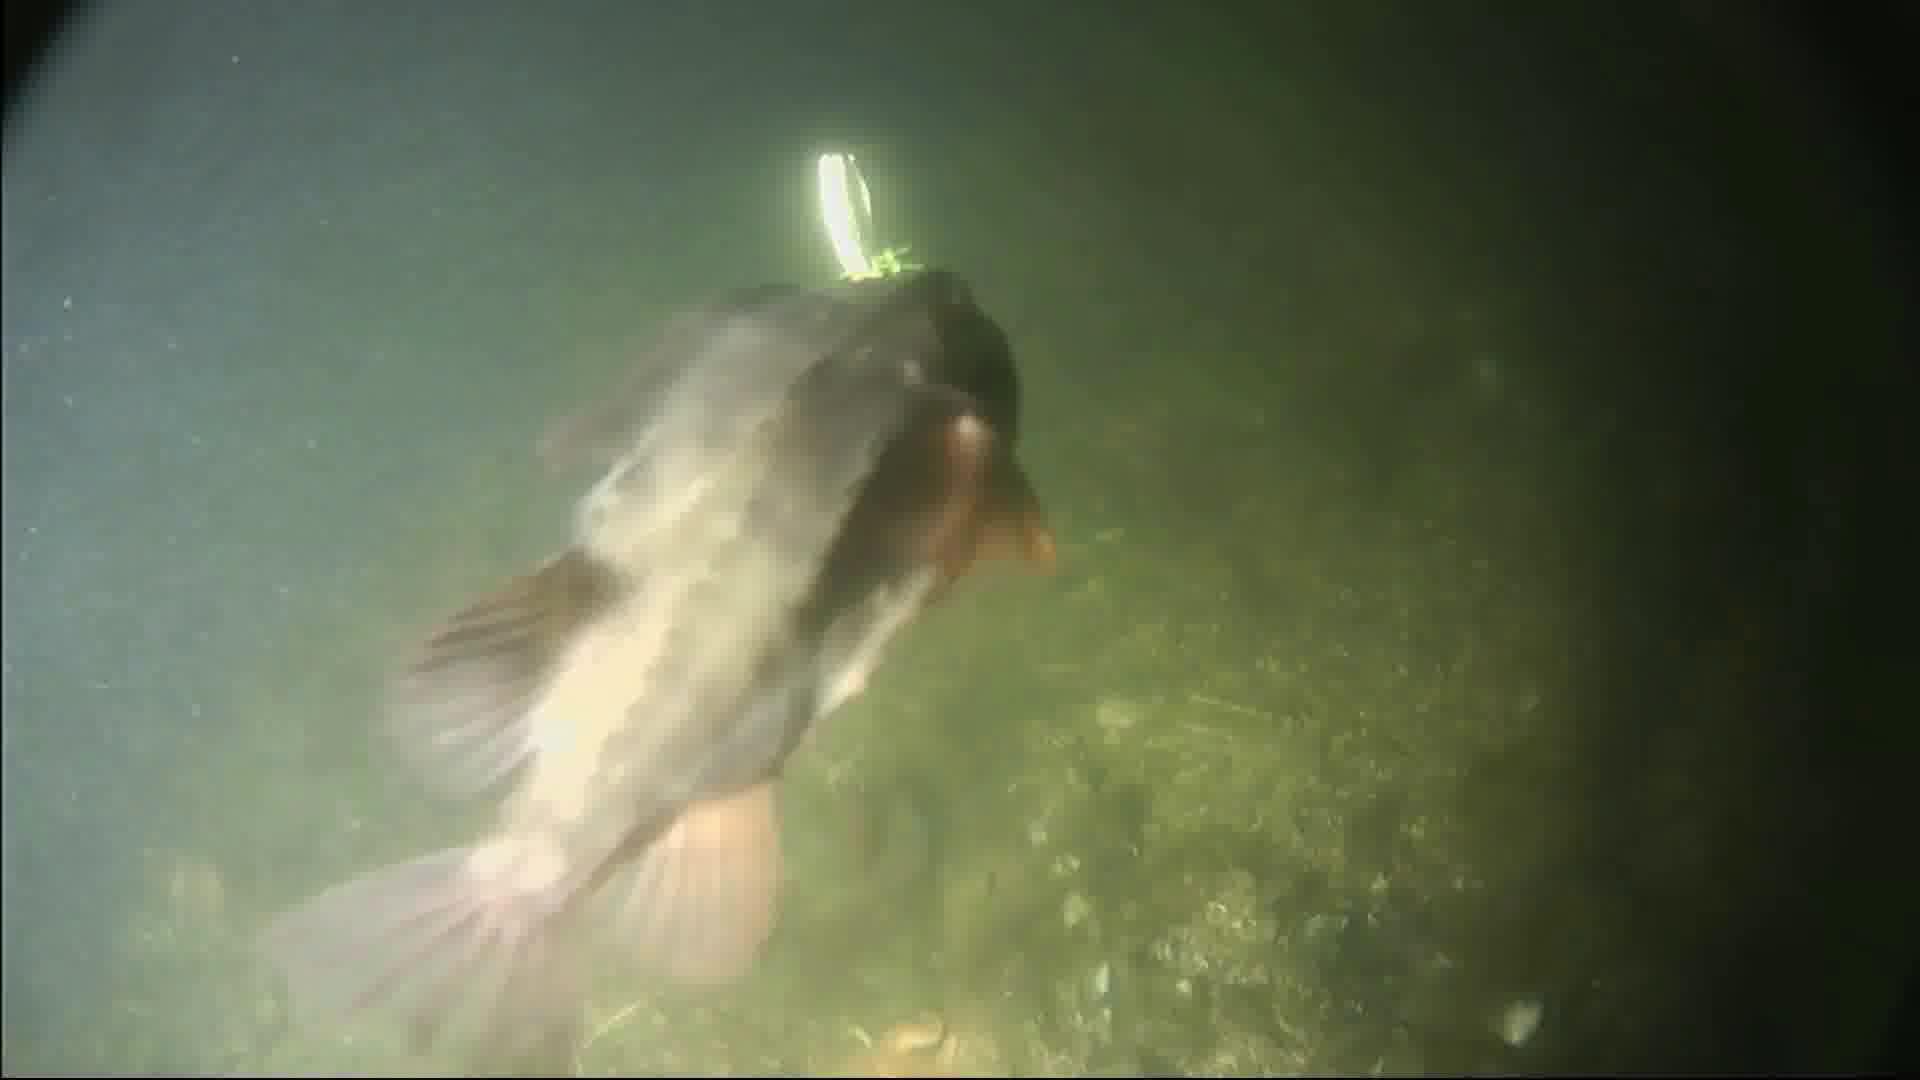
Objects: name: fish
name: starfish
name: crab